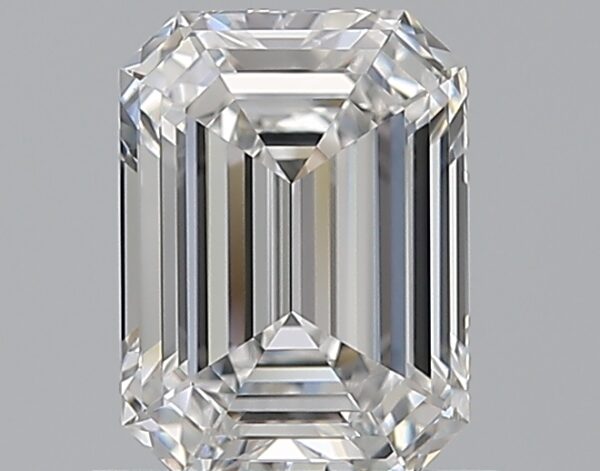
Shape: emerald
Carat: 1
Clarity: VVS2
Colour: E
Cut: EX
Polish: EX
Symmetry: EX
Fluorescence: F
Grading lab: GIA
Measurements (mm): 6.74 x 4.99 x 3.09